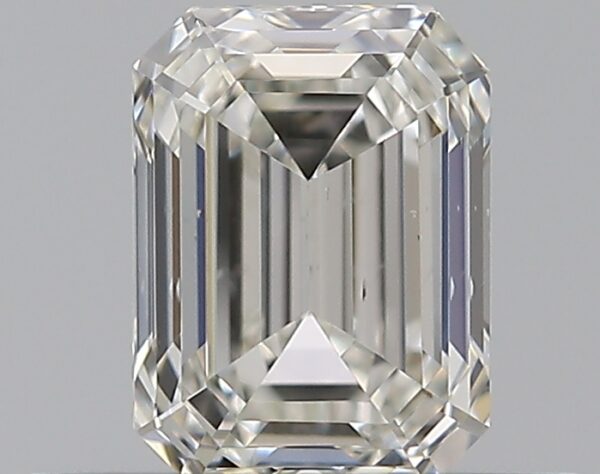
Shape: emerald
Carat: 0.5
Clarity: VS2
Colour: H
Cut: EX
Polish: EX
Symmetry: VG
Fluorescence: N
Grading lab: GIA
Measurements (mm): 5.11 x 3.79 x 2.57